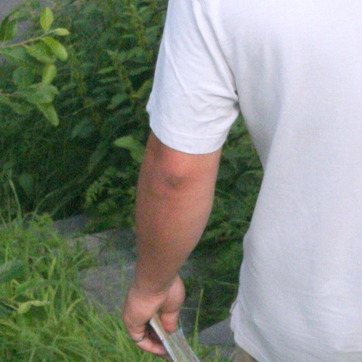
Material: skin